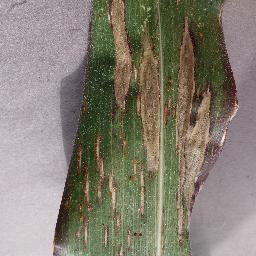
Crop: corn
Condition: (maize)_northern_blight